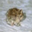
Label: frog